Lombard nationalism

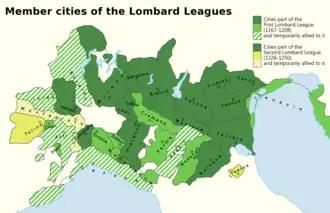
Member cities of the Lombard League

After the latest elections for the central and regional government in 2018, the new Lombard president Attilio Fontana designated Stefano Bruno Galli as the autonomy assessor, waiting for the formation of the new Italian government.